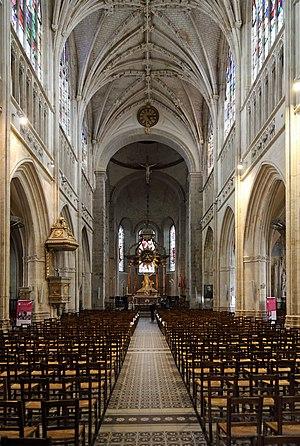
Alençon (France)